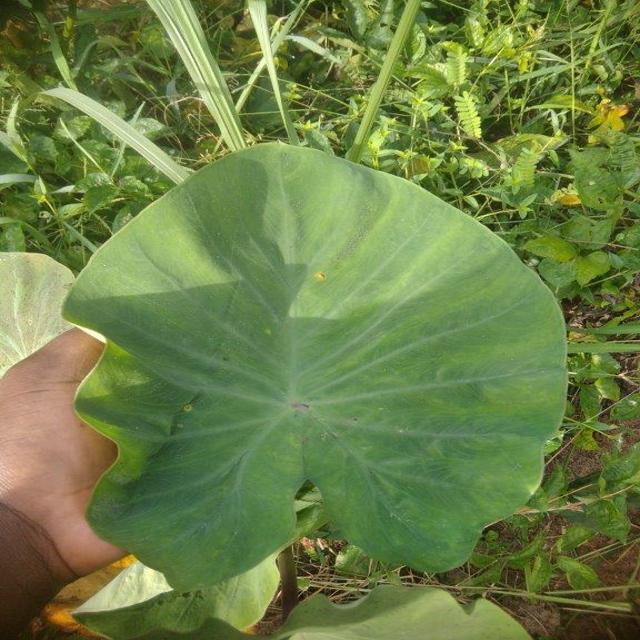
Label: Healthy